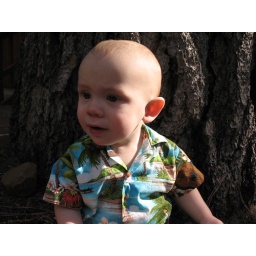
Oh, hey!  There's my dog running in the street